Uebayashi Station

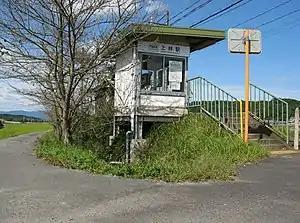
Uebayashi Station in October 2007

is a passenger railway station located in the city of Iga, Mie Prefecture, Japan, operated by the private railway operator Iga Railway.